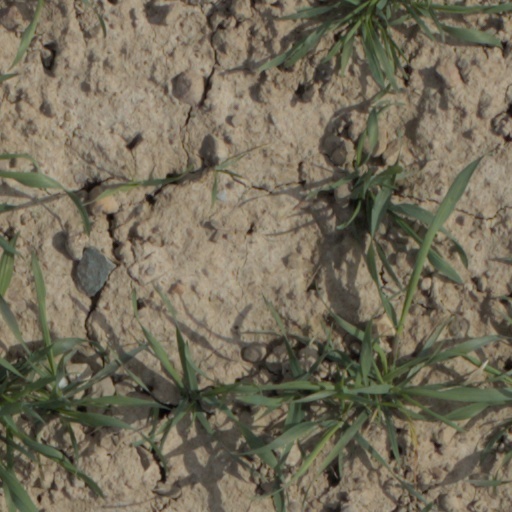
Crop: wheat